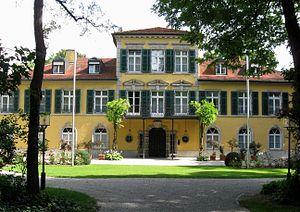
L'histoire de Suresnes, commune de la banlieue ouest de Paris, est particulièrement liée à sa position géographique singulière, entre la Seine et le mont Valérien, l'un des points les plus élevés de l'agglomération parisienne. Ses activités économiques se développent ainsi historiquement en lien avec cet environnement, de la pêche sur le fleuve, en passant par la culture de la vigne sur les coteaux, l'industrie automobile et aéronautique le long de la Seine et, depuis la création du centre d'affaires de La Défense dans les communes voisines de Courbevoie et de Puteaux, par l'accueil de sièges de grandes entreprises.